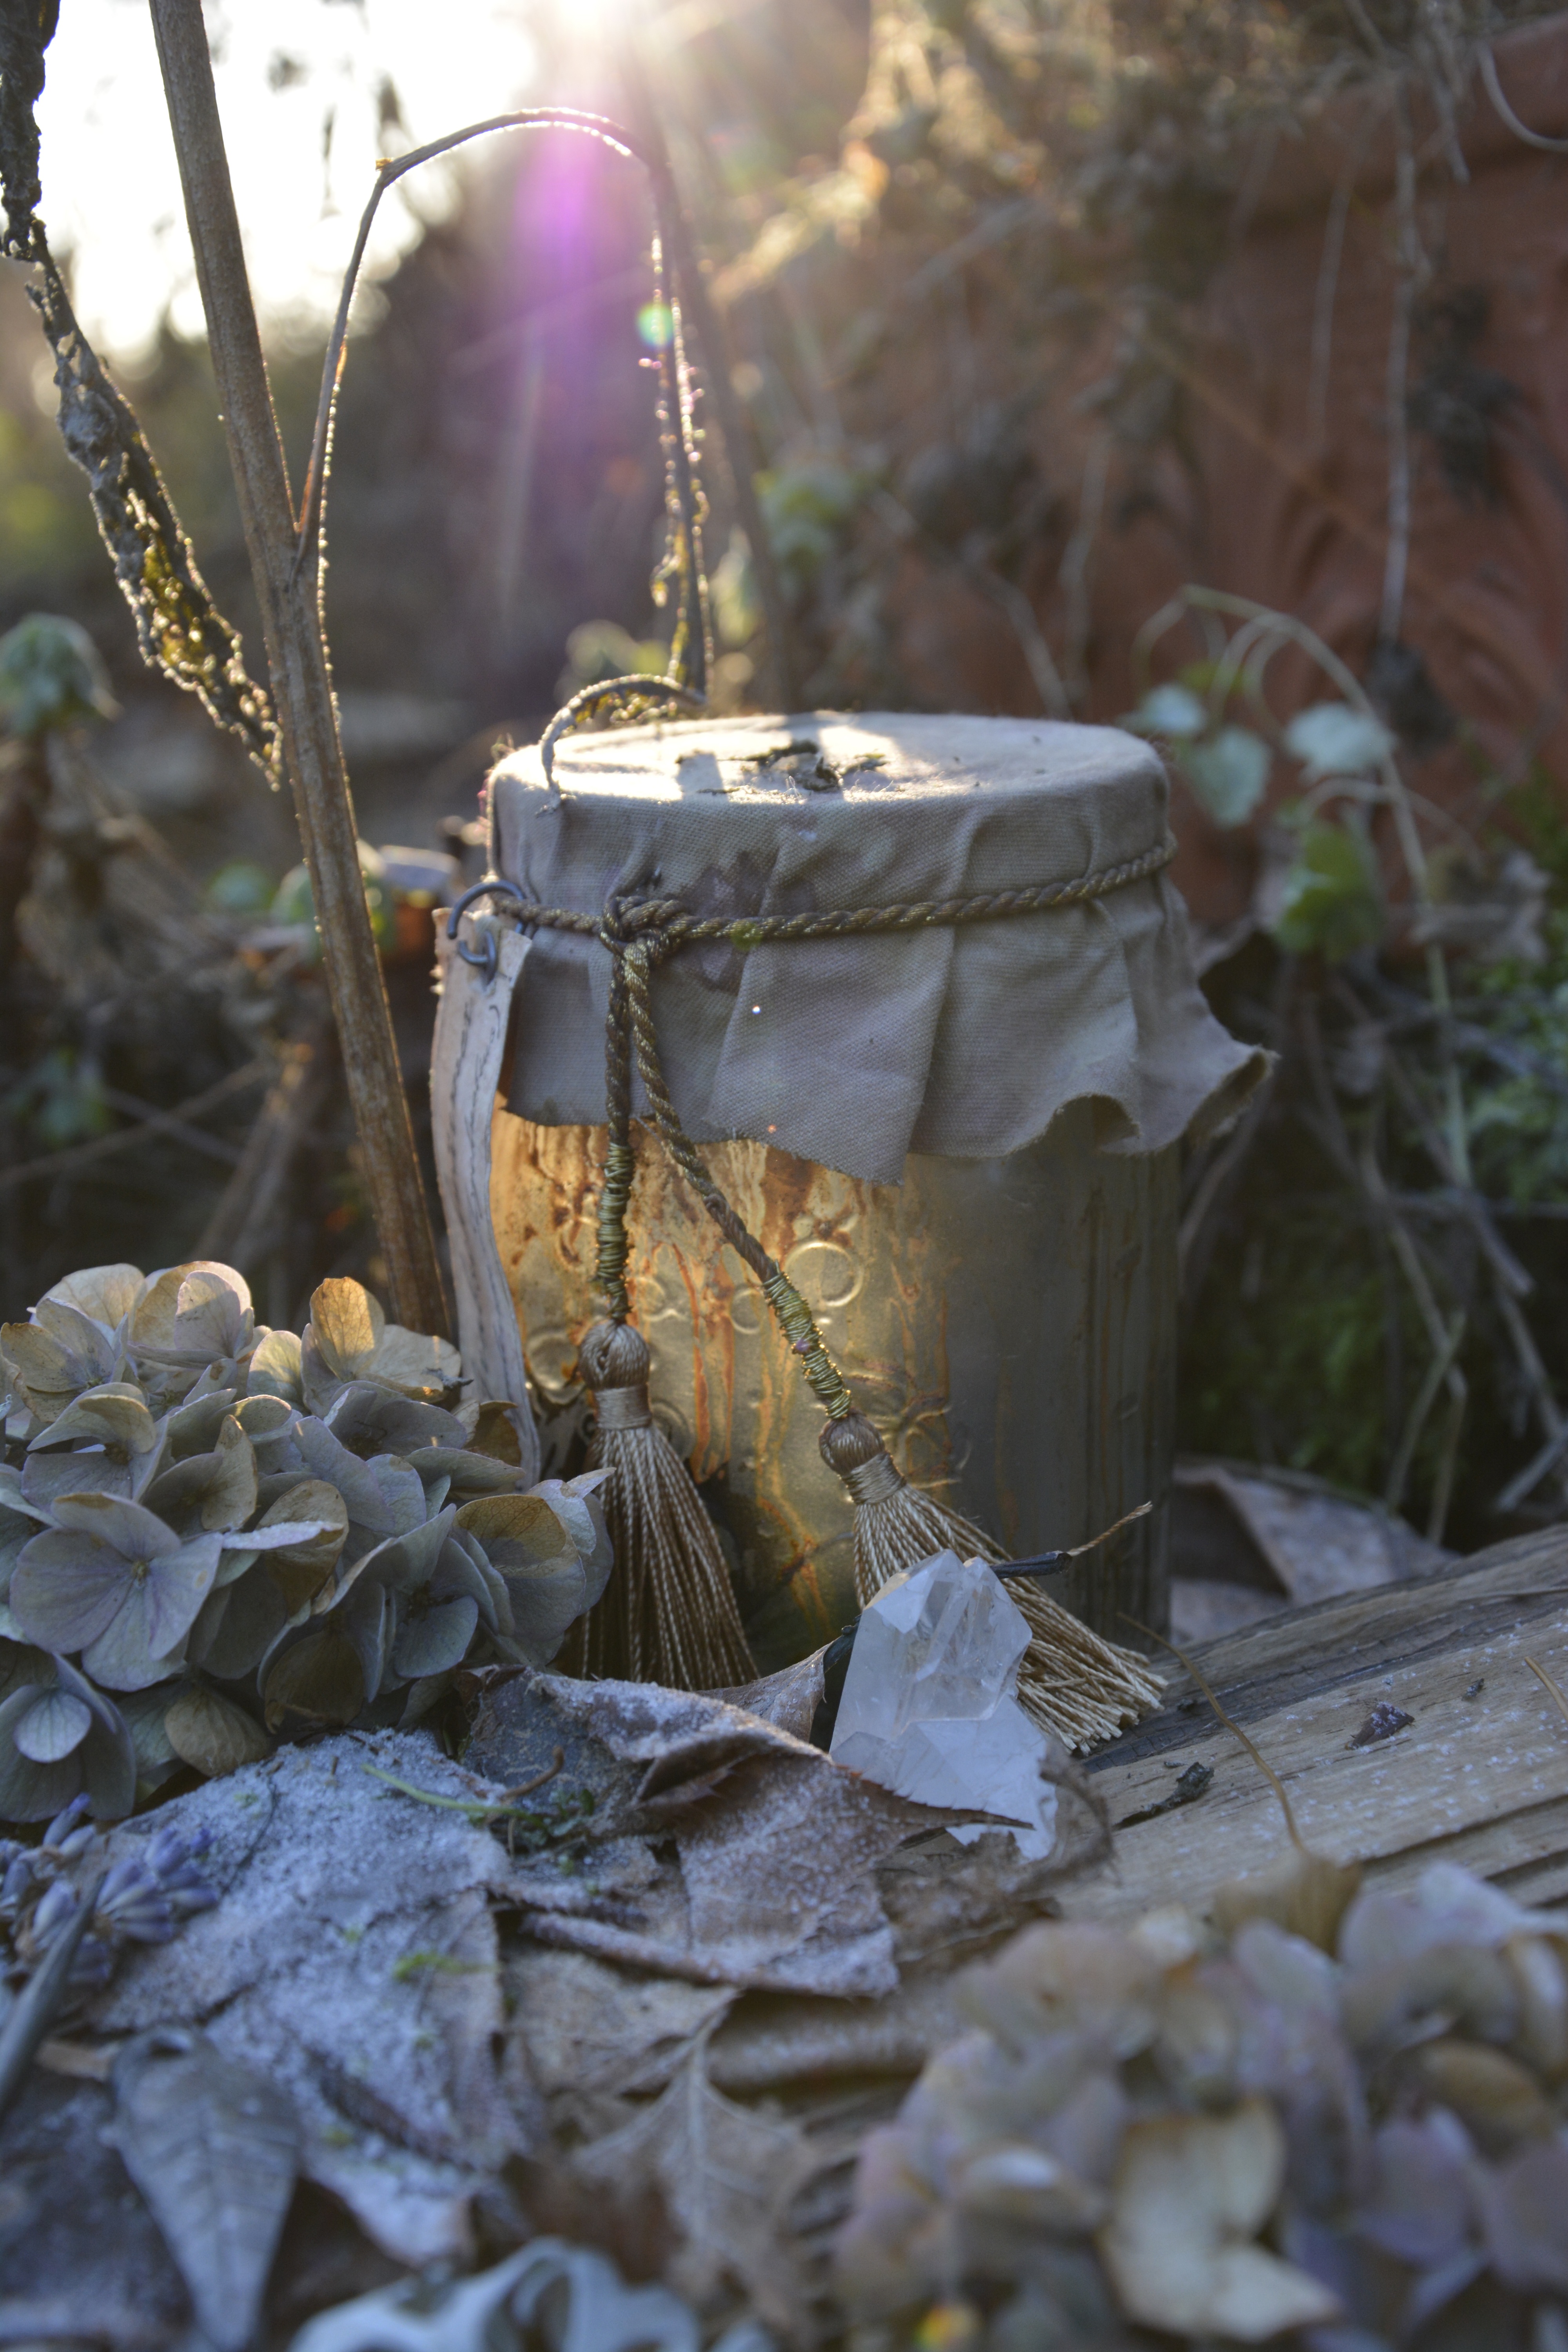
tree, water, nature, rock, winter, wood, leaf, flower, frost, spring, autumn, lighting, season, morbid, old glass, winter light fades, wilted flowers